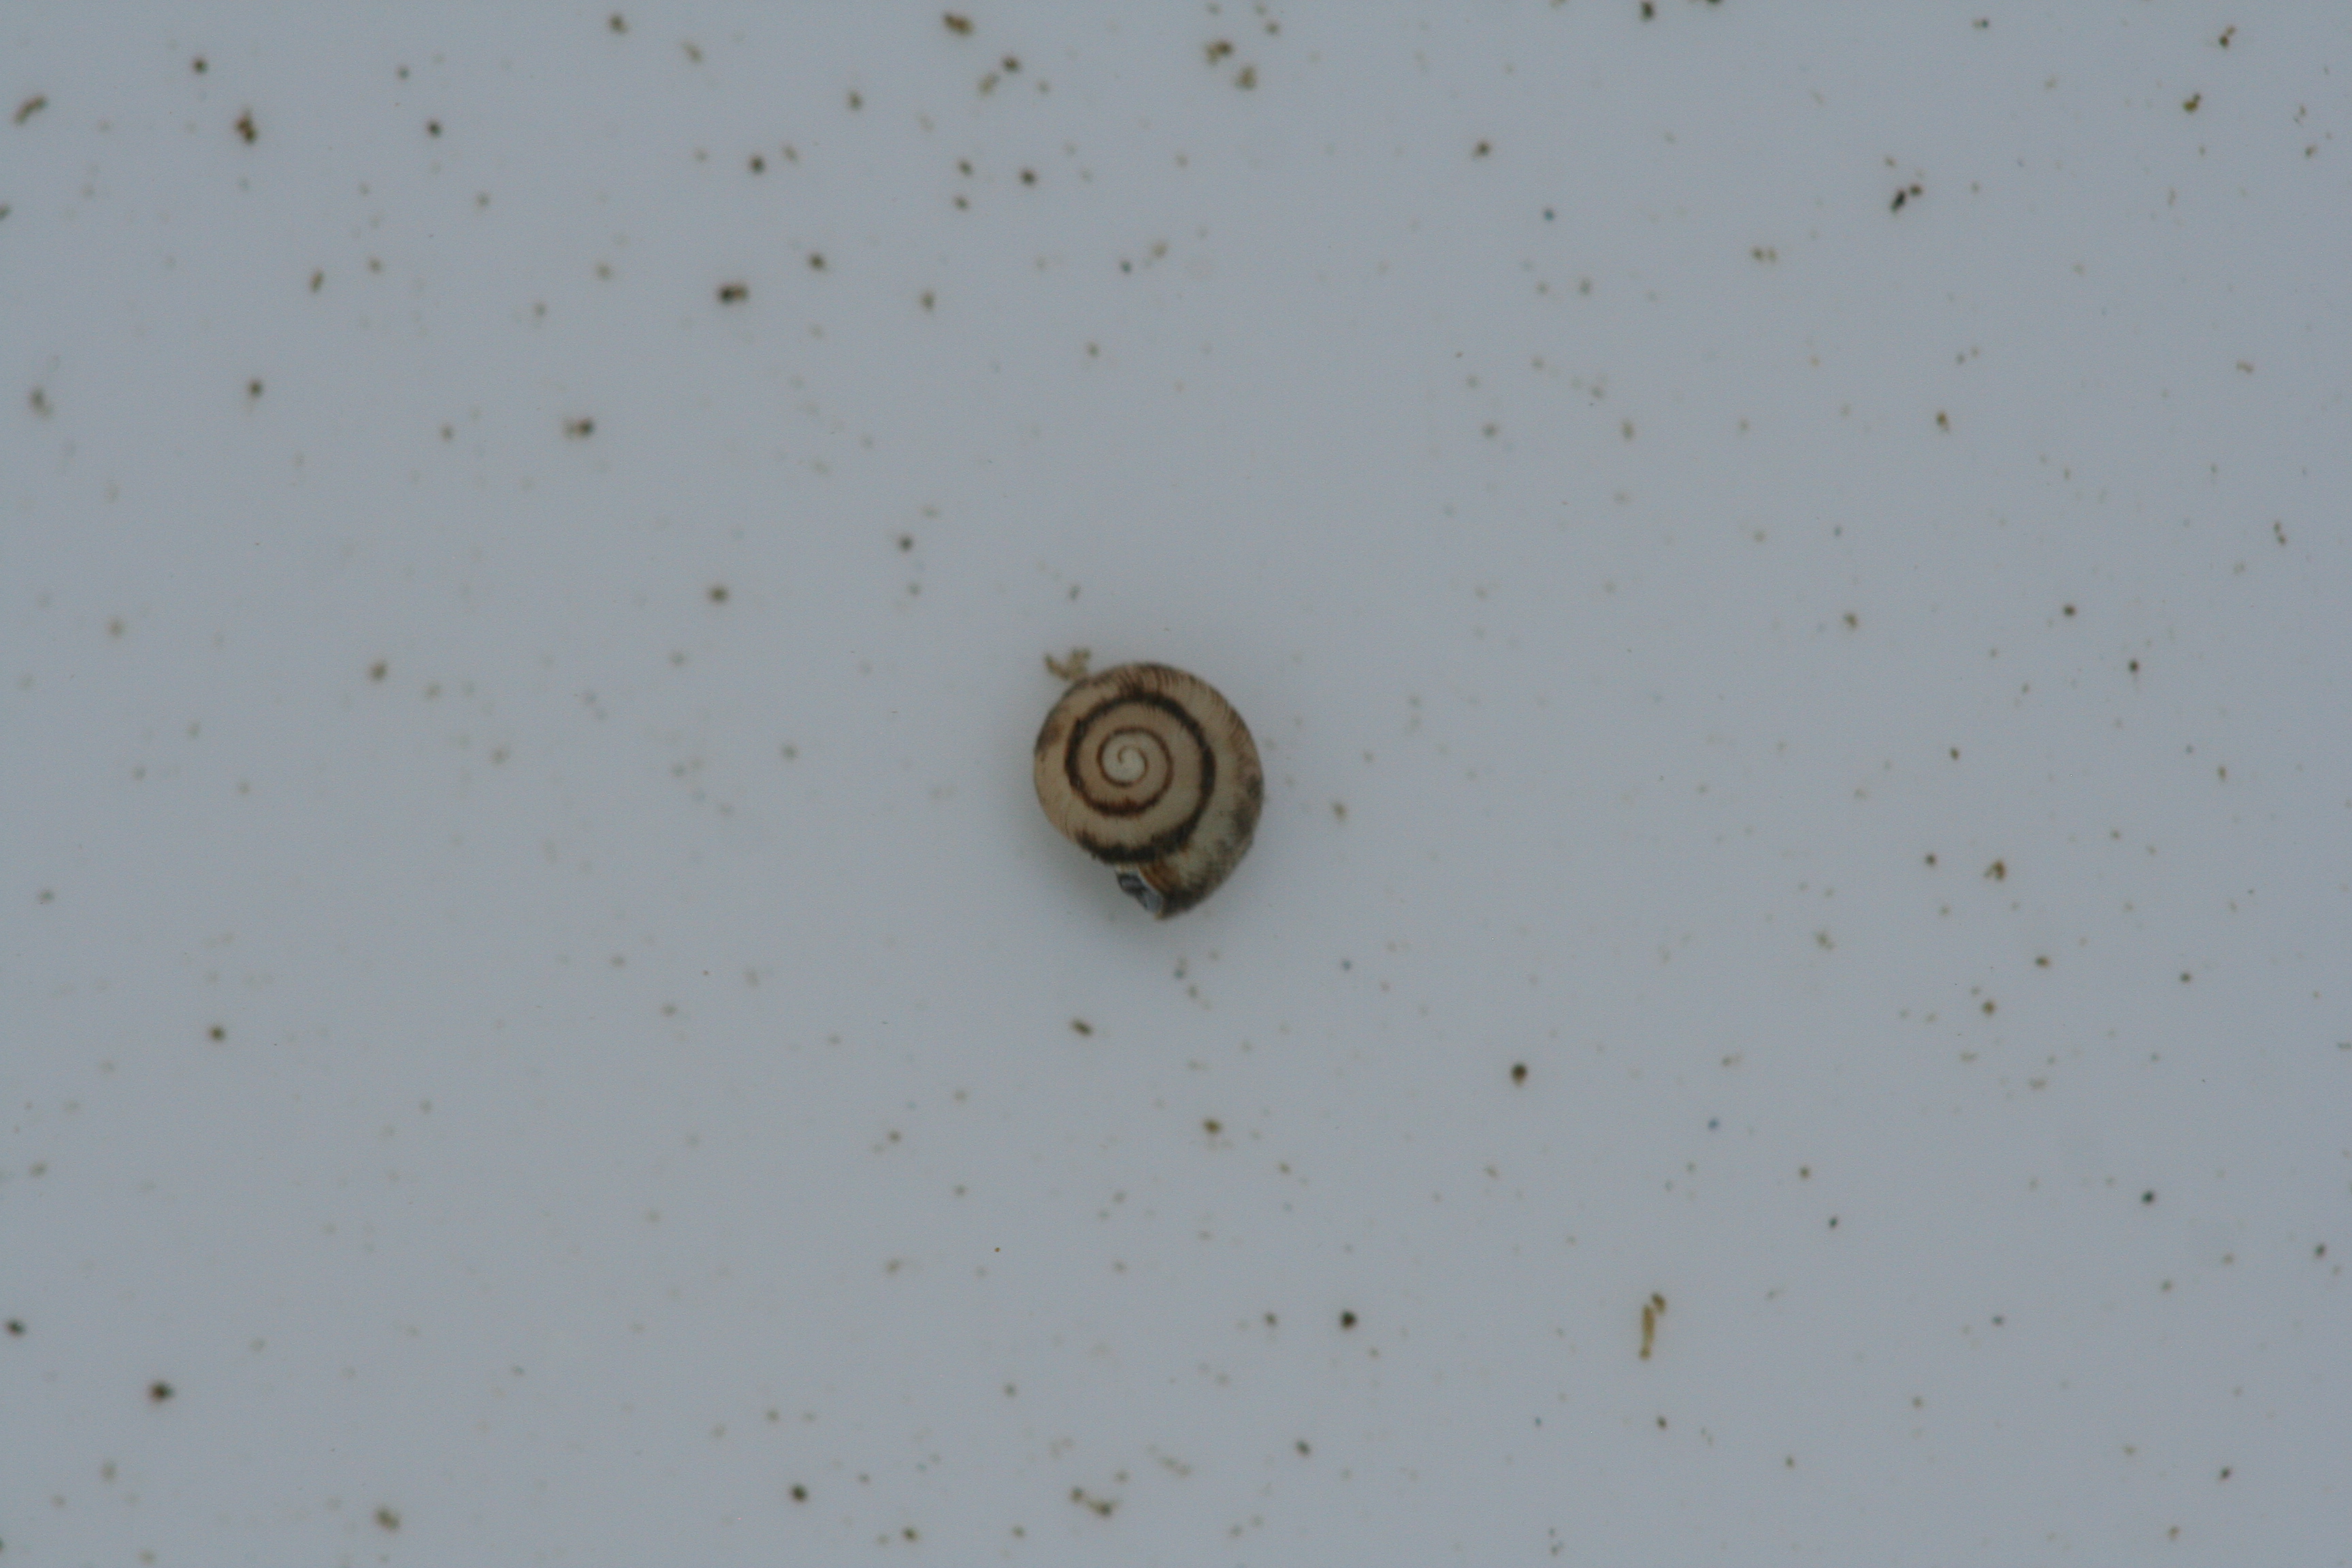
Macroinvertebrate group: snails_clams_mussels